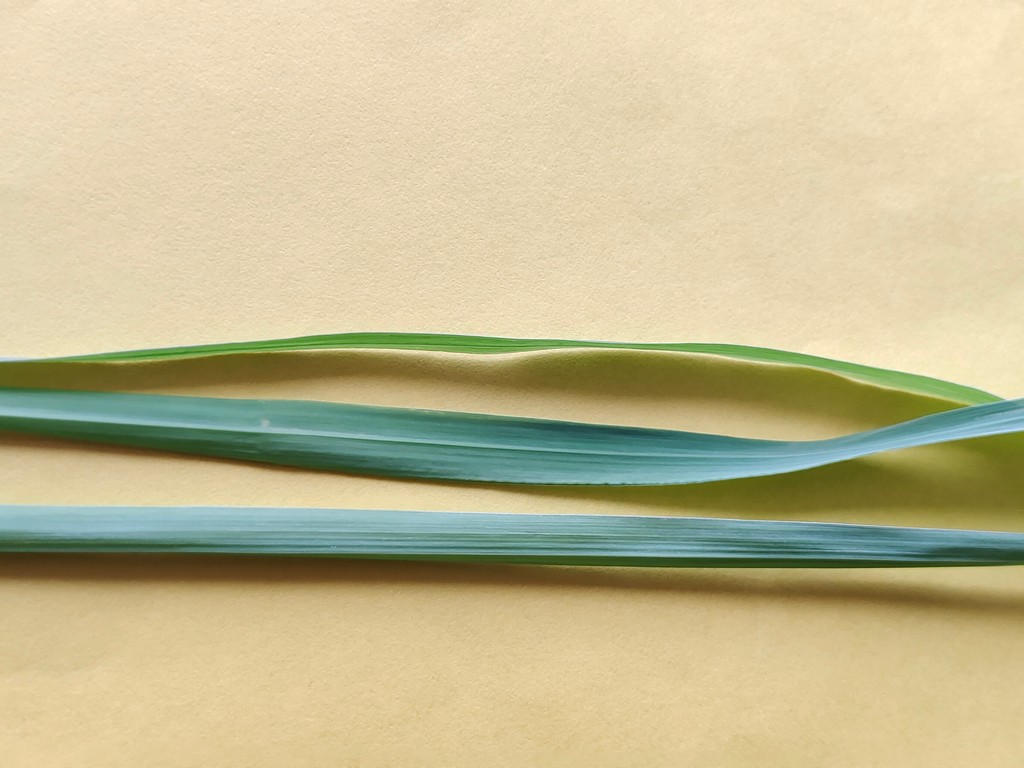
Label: Healthy